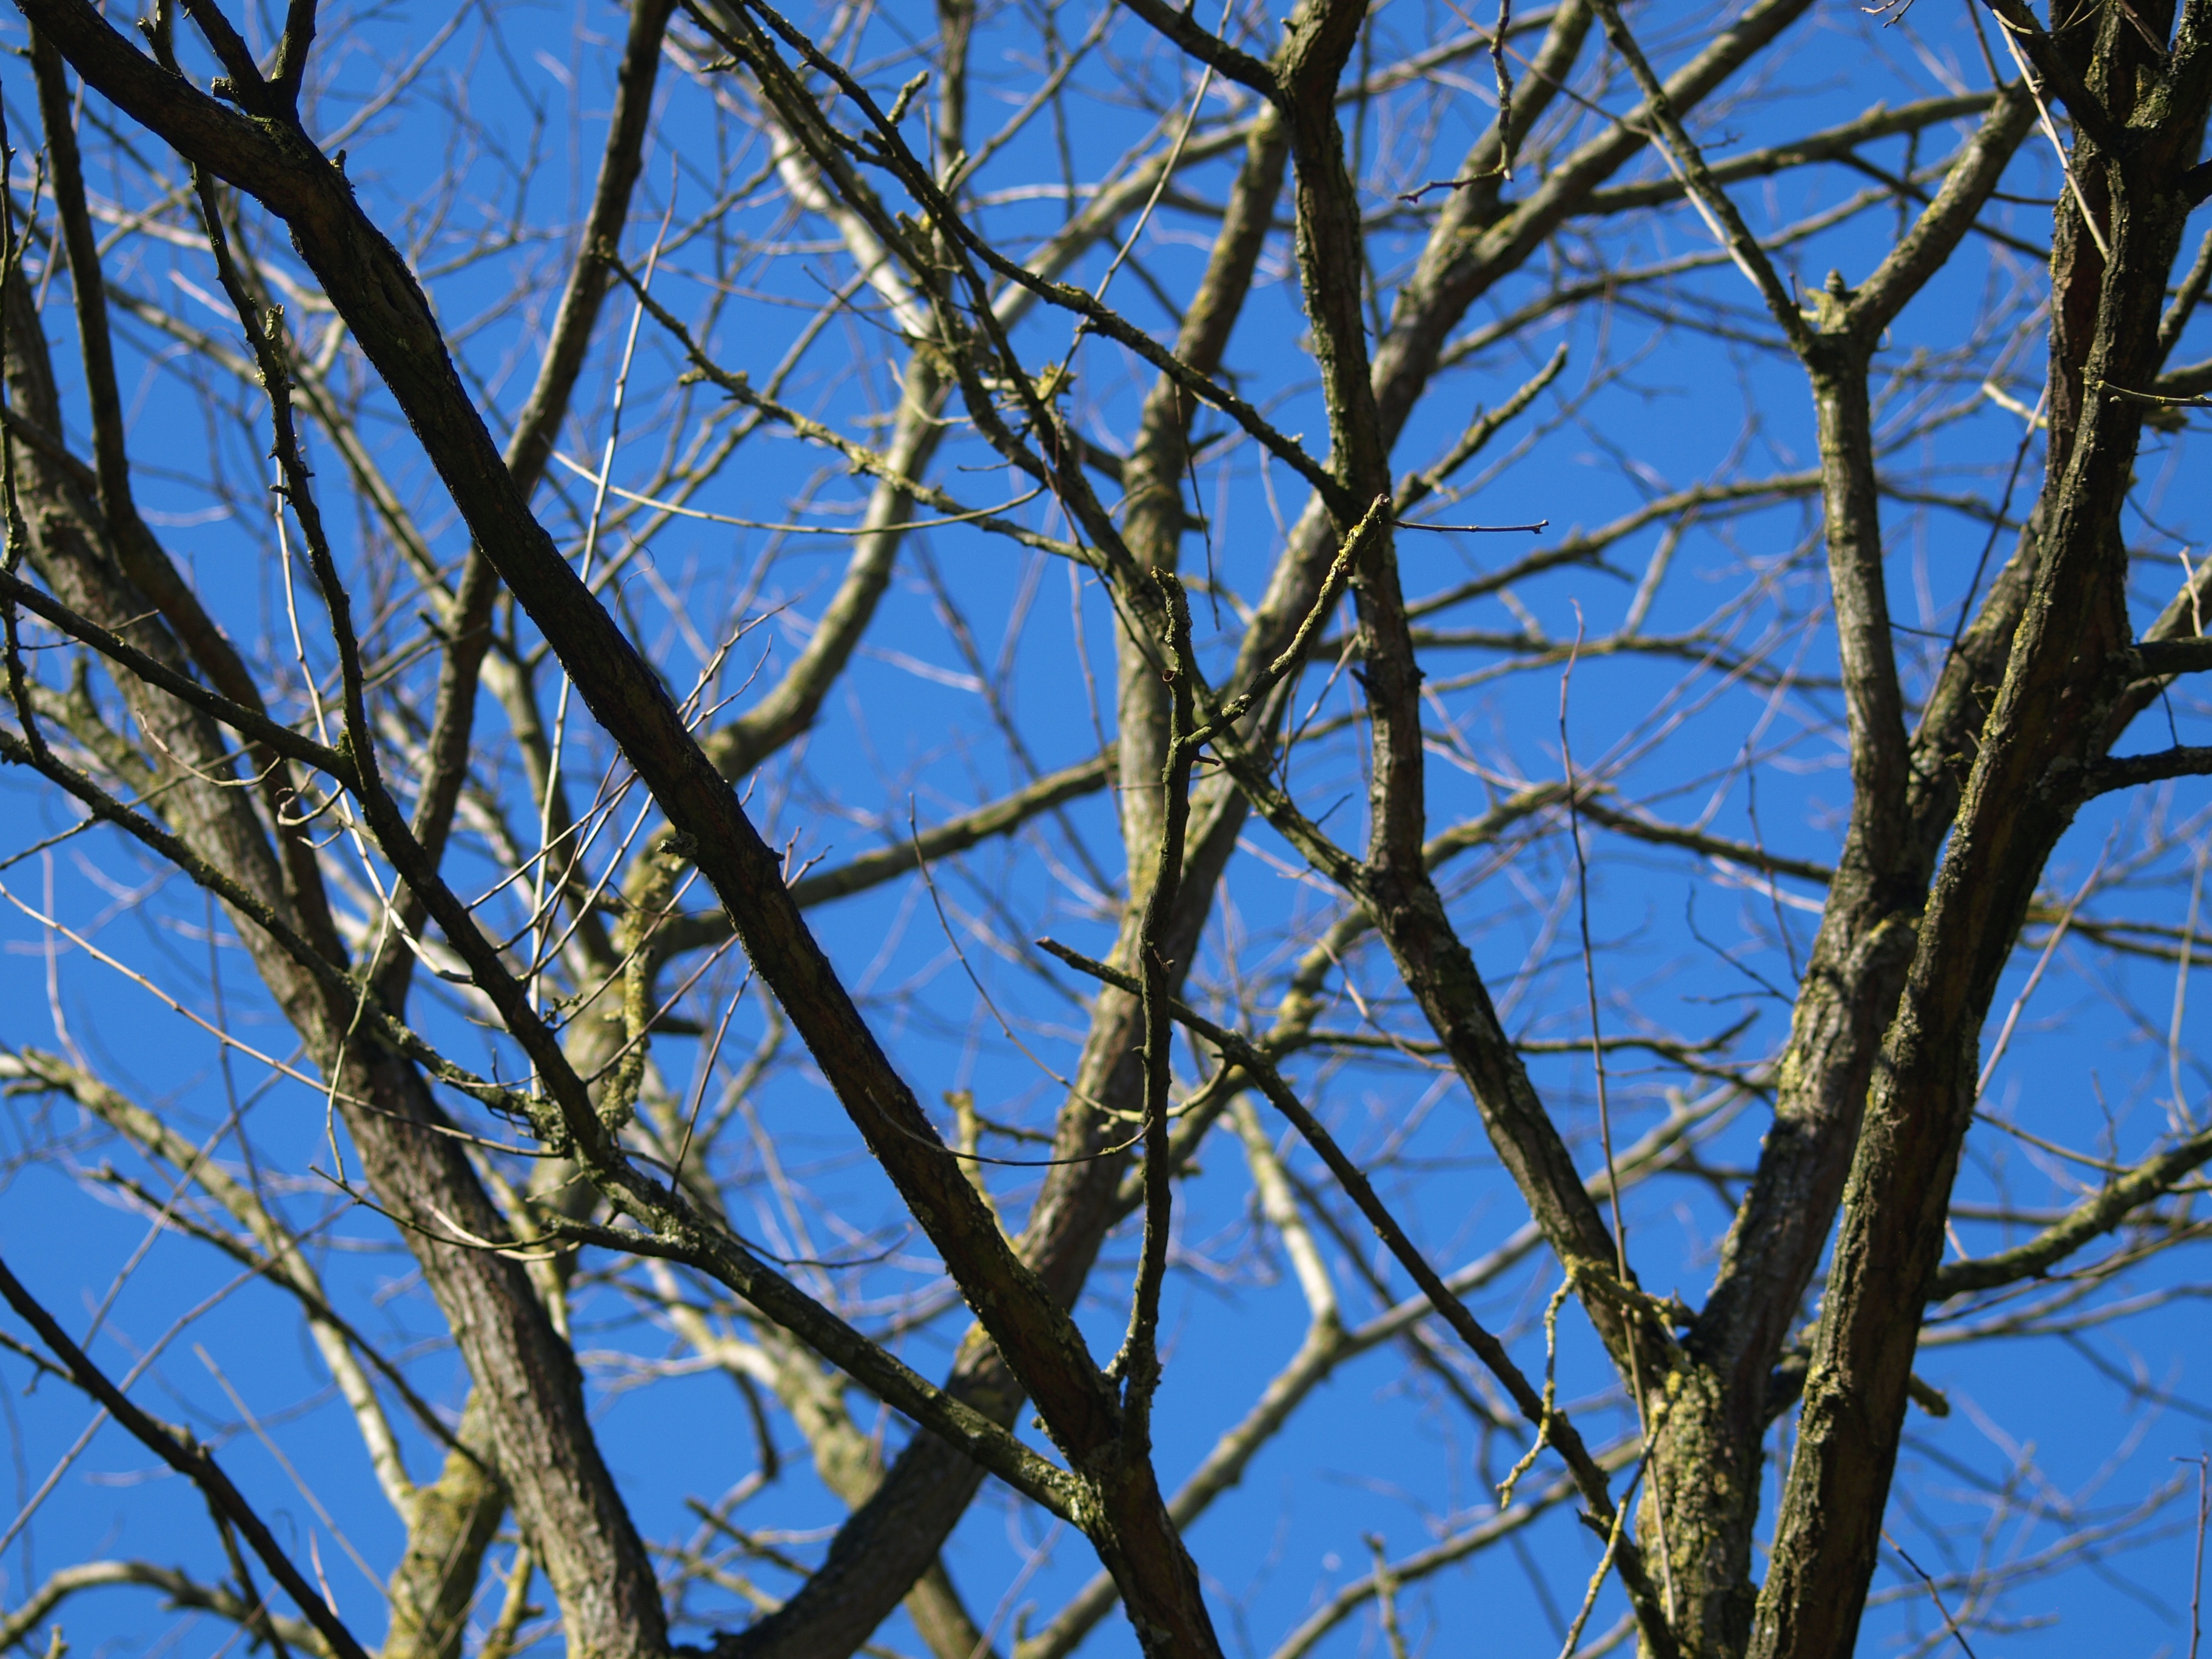
tree, nature, forest, grass, branch, snow, winter, plant, sky, wood, sunlight, leaf, frost, old, environment, autumn, dead tree, season, twig, aesthetic, branches, grove, waldsterben, dead plant, mis shapen, woody plant